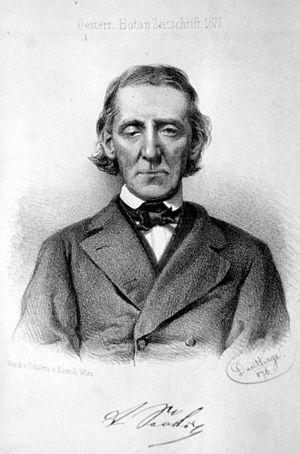
Anton Eleutherius Sauter médecin et botaniste autrichien.